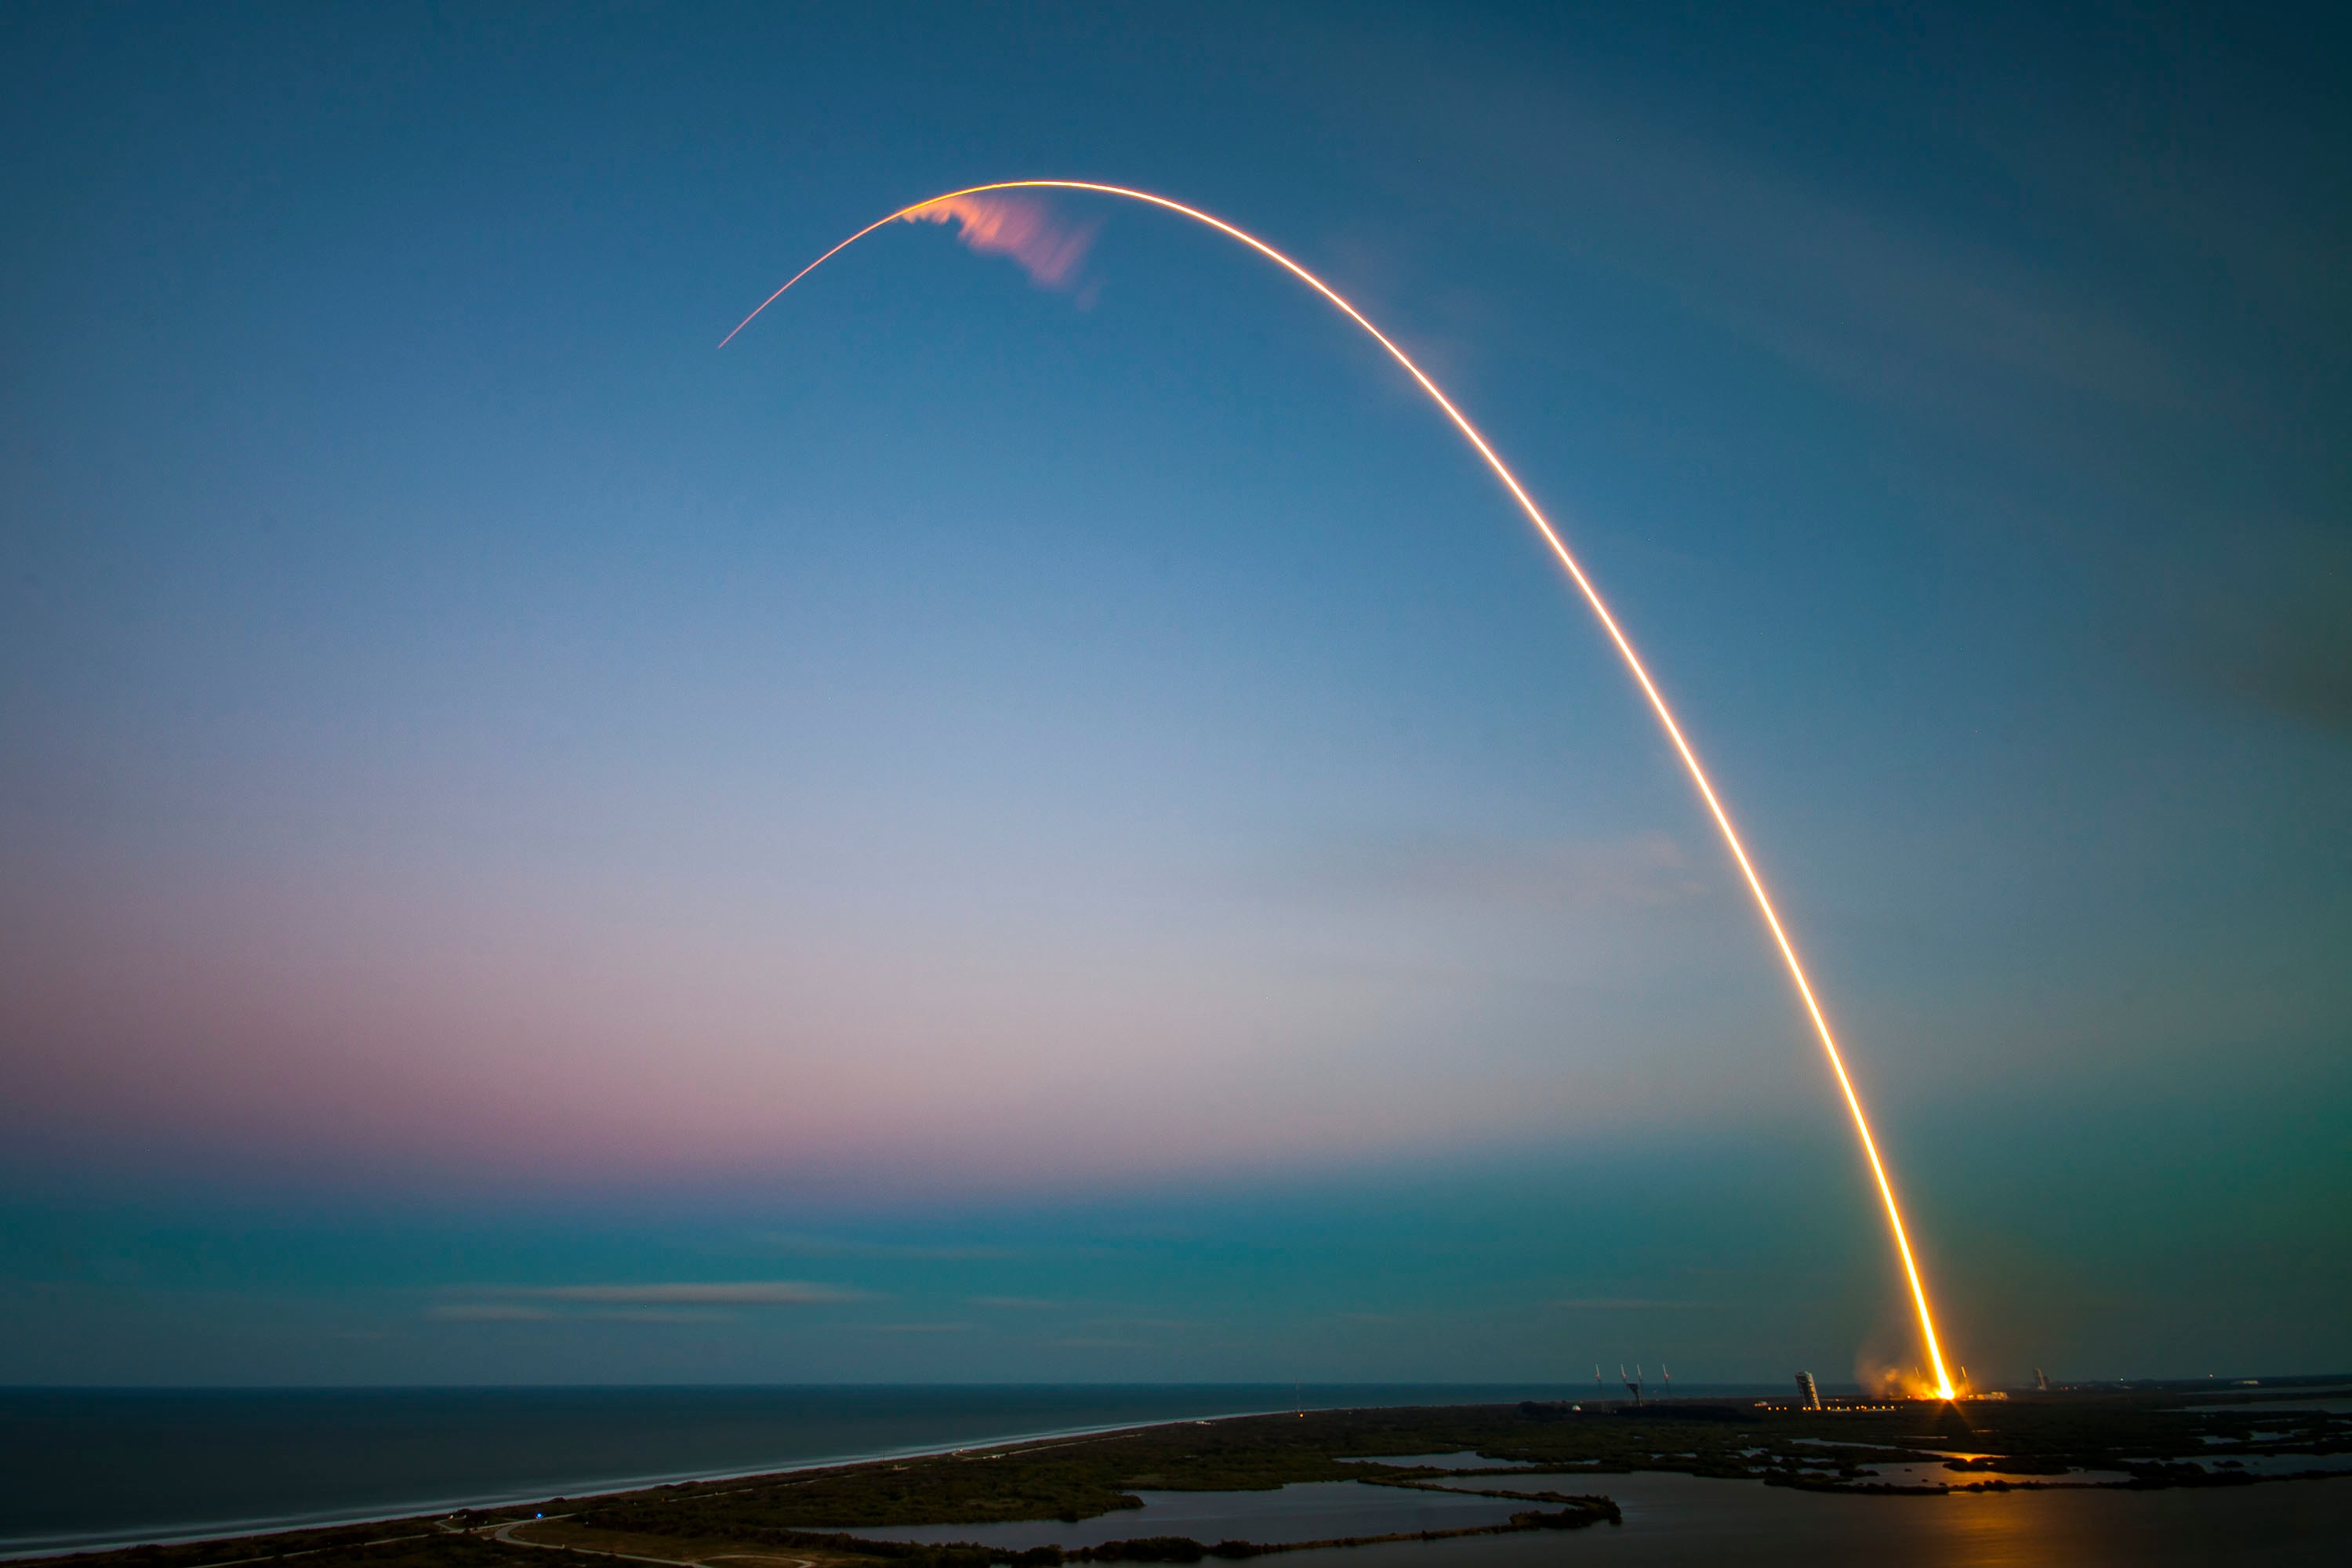
sea, horizon, sky, wind, dusk, rocket, launch, rainbow, arc, meteorological phenomenon, atmosphere of earth